Harry Blyth

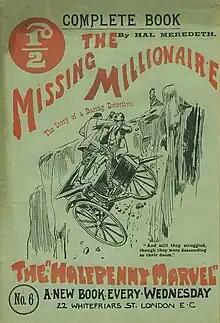
Cover of the first Sexton Blake tale

Harry Blyth was paid £9.9 for the full rights to the first Sexton Blake story, the name, and the character. He wrote seven Blake stories in total.